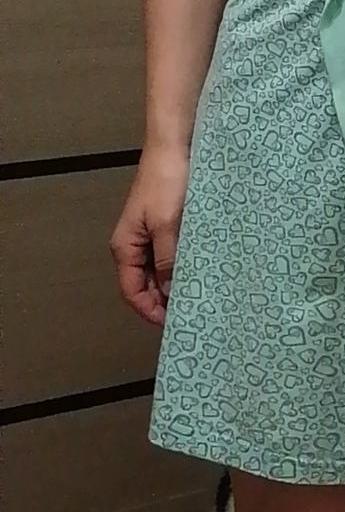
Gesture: no_gesture